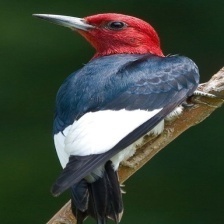
Species: RED HEADED WOODPECKER
Scientific name: MELANERPES ERYTHROCEPHALUS